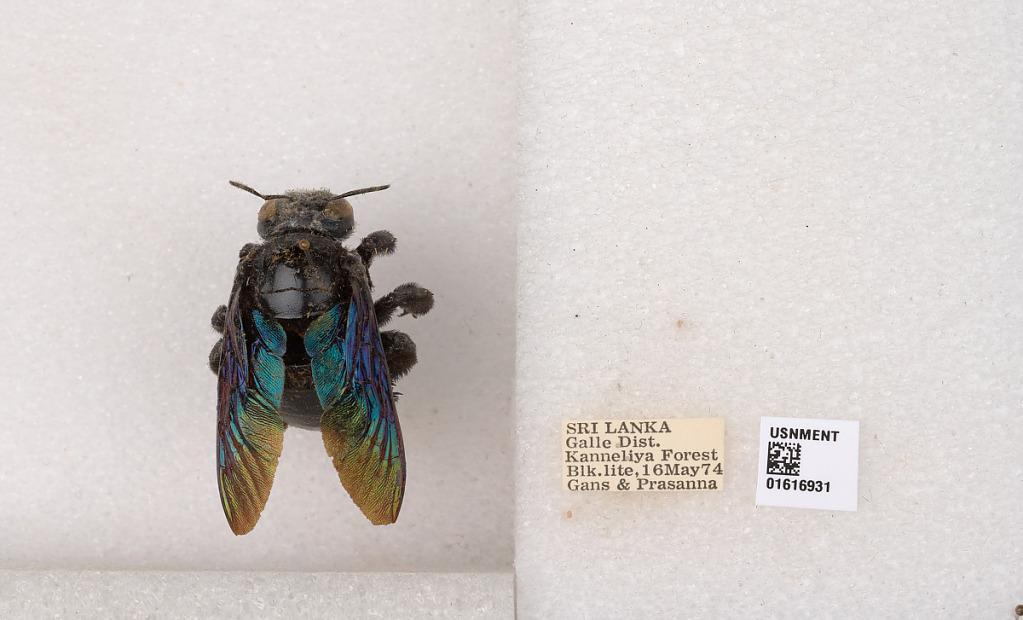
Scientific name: Xylocopa (Mesotrichia) tenuiscapa Westwood
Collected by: Gans & Prasanna
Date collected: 1974-5-16
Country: Sri Lanka
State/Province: Southern
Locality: Galle Dist., Kanneliya Forest, Blk. Lite